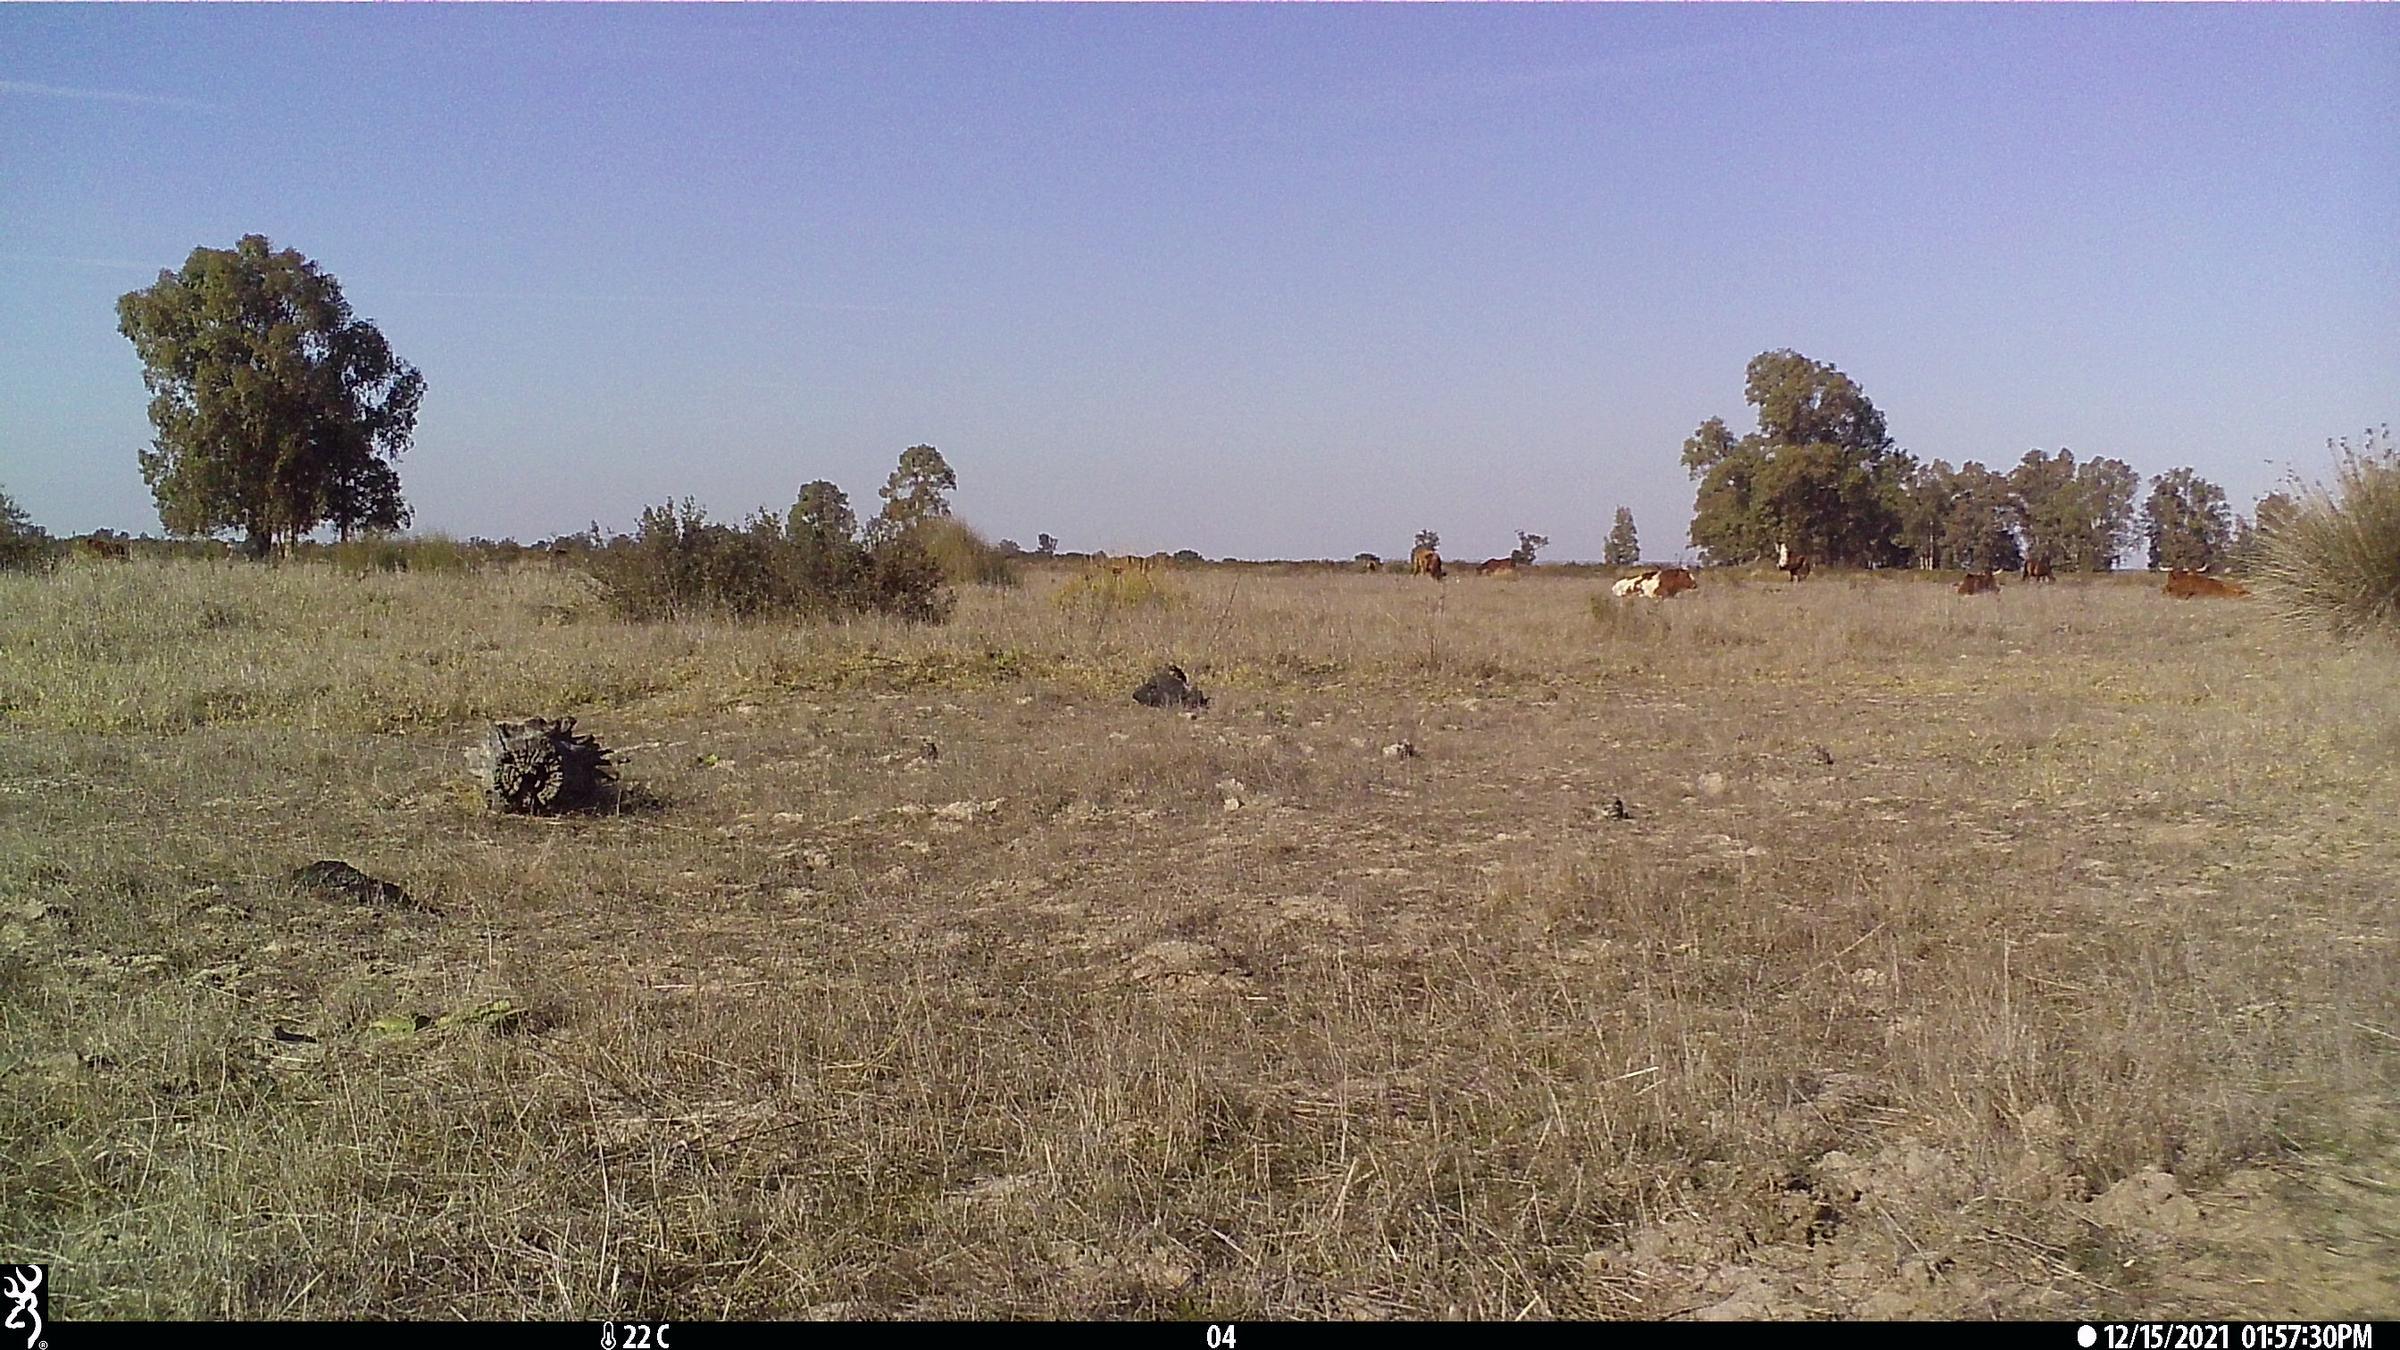
Species: Bos taurus;Equus sp